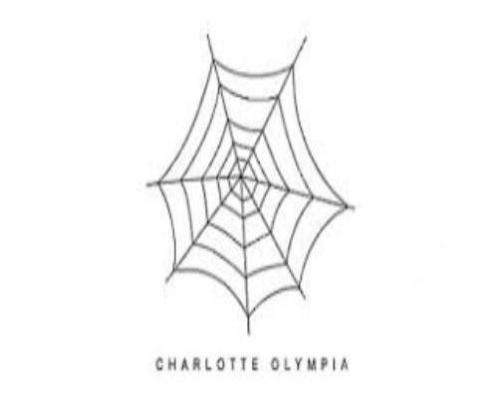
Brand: charlotte olympia
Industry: Clothes